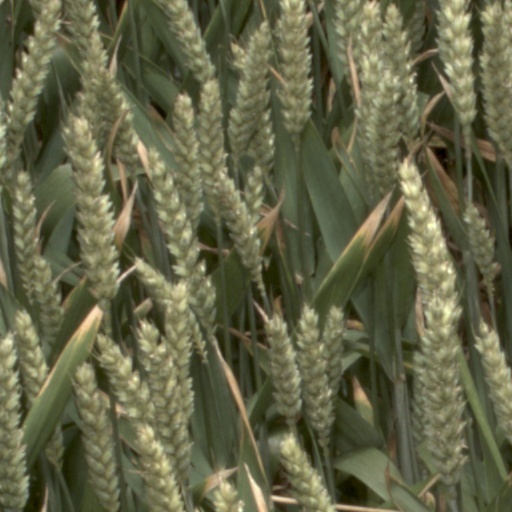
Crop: wheat